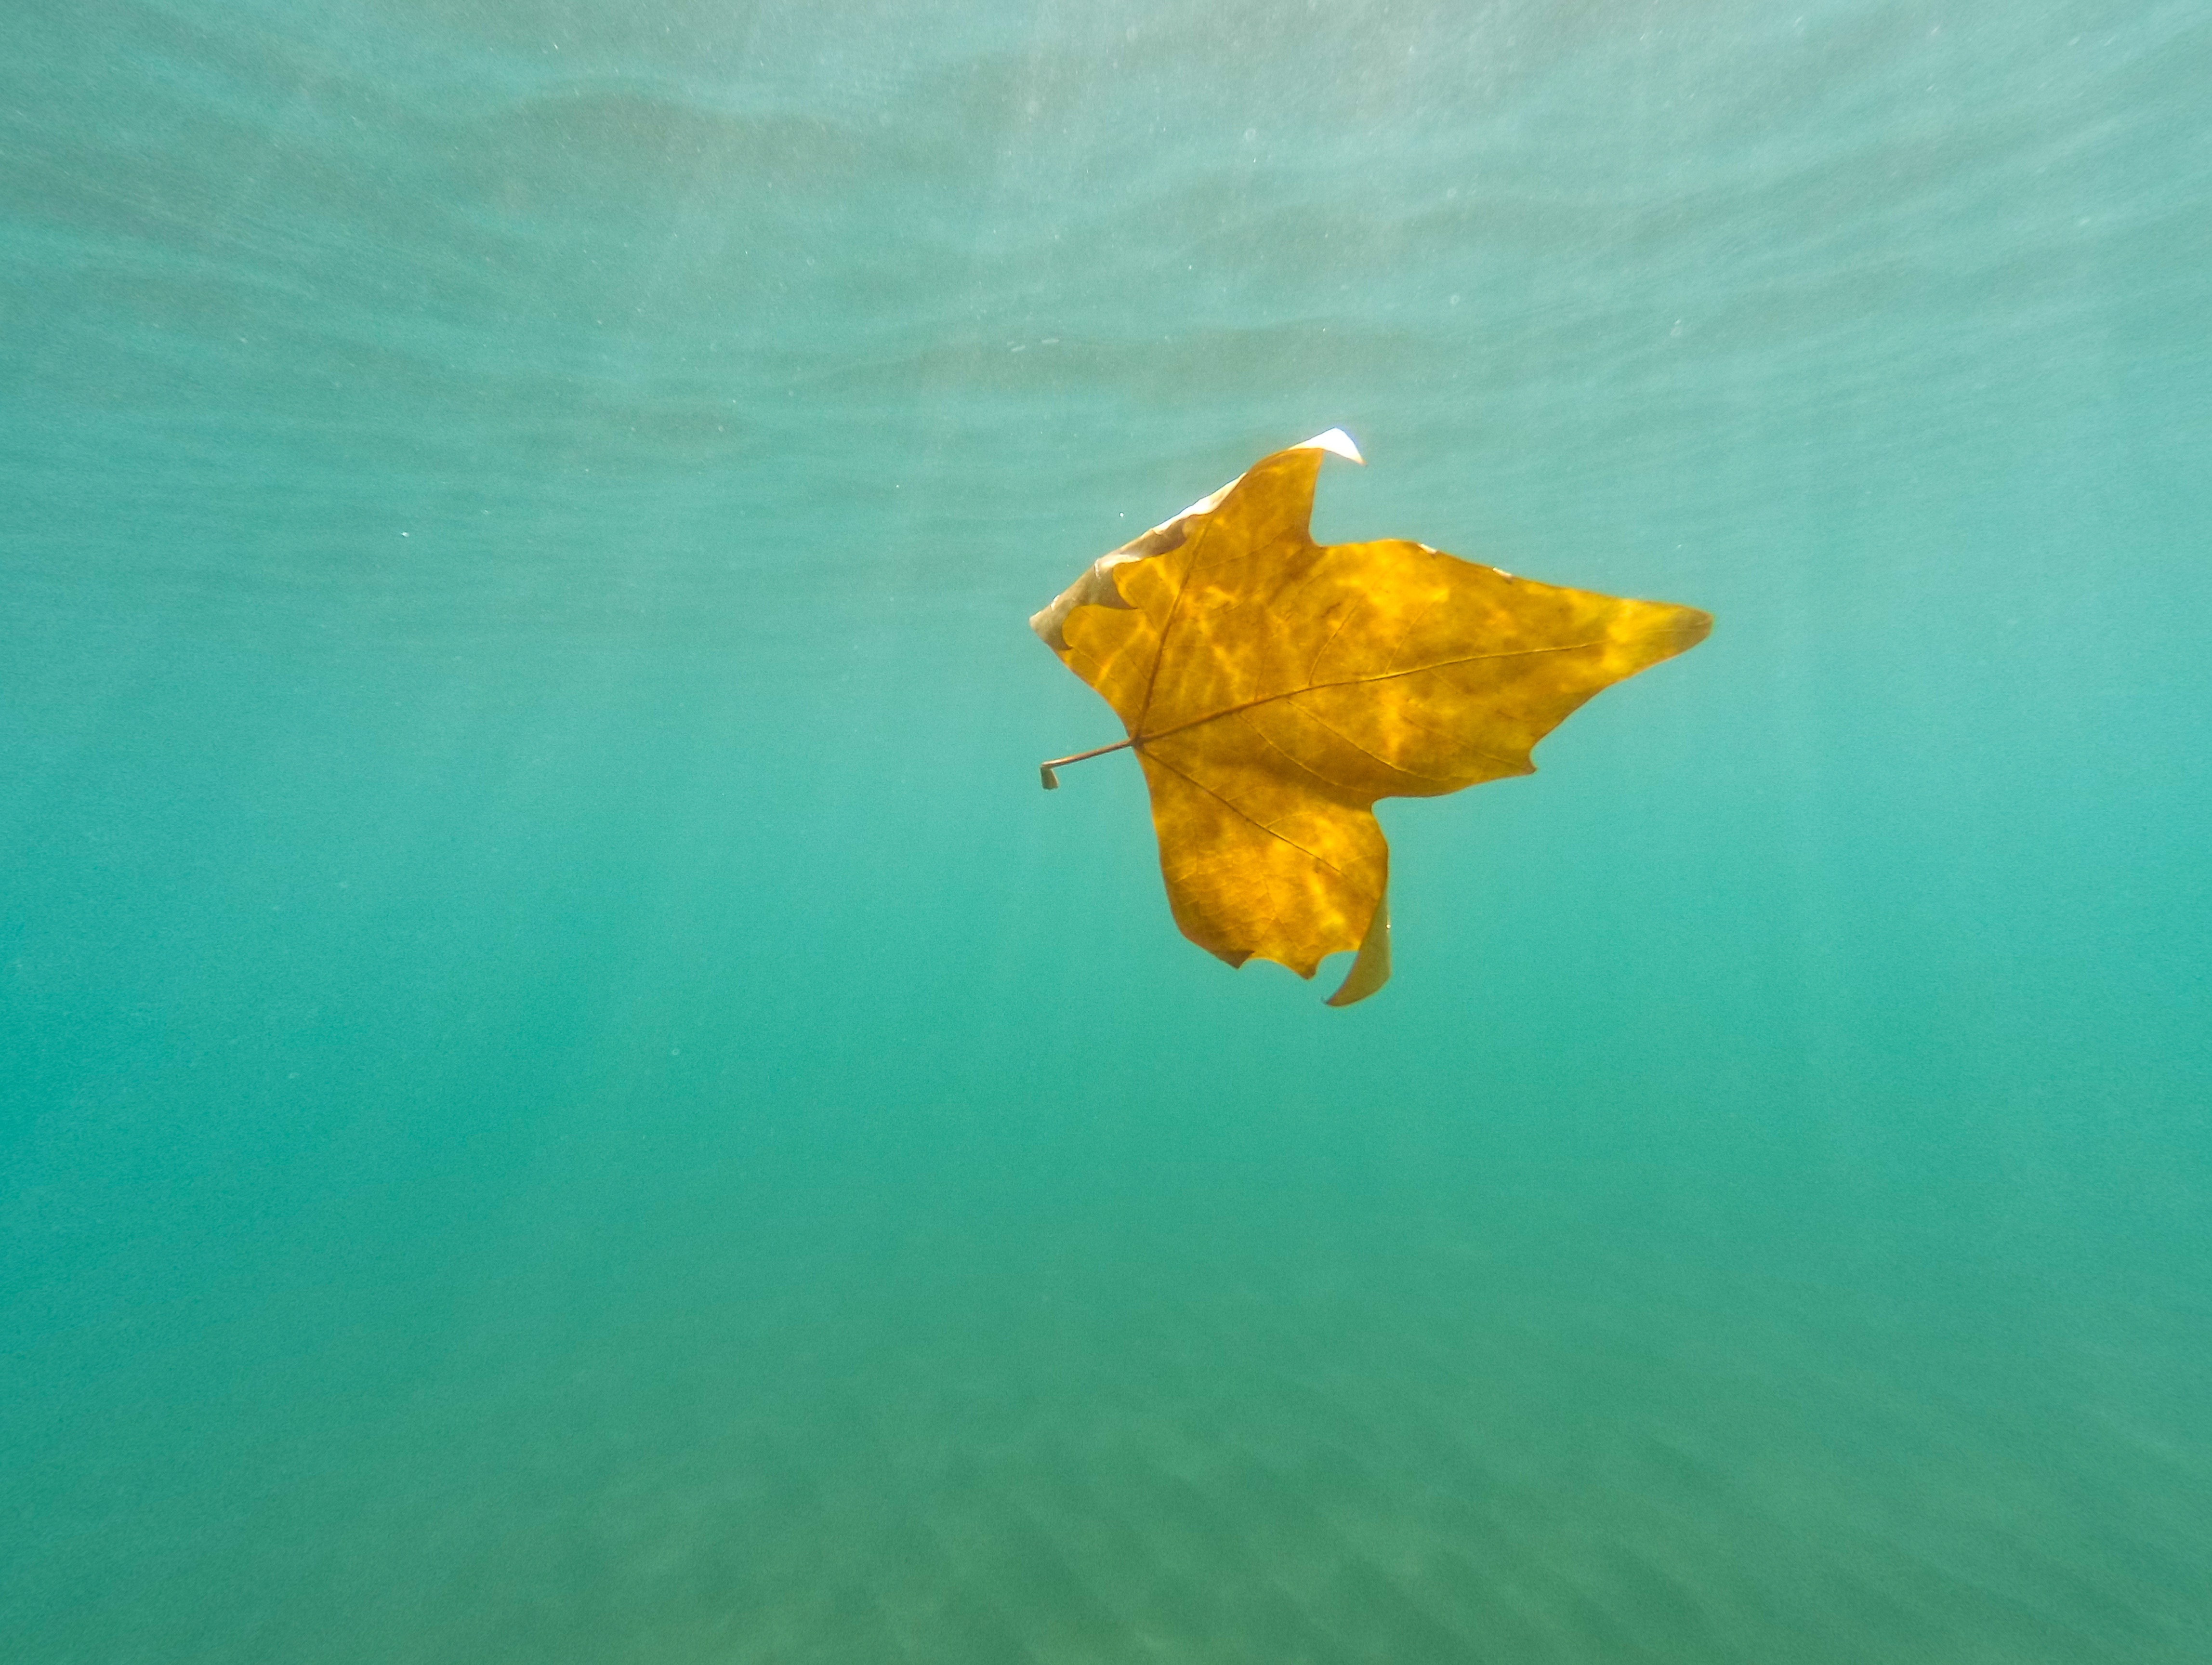
sea, water, sand, leaf, underwater, biology, autumn, sea turtle, yellow, maple, invertebrate, marine biology